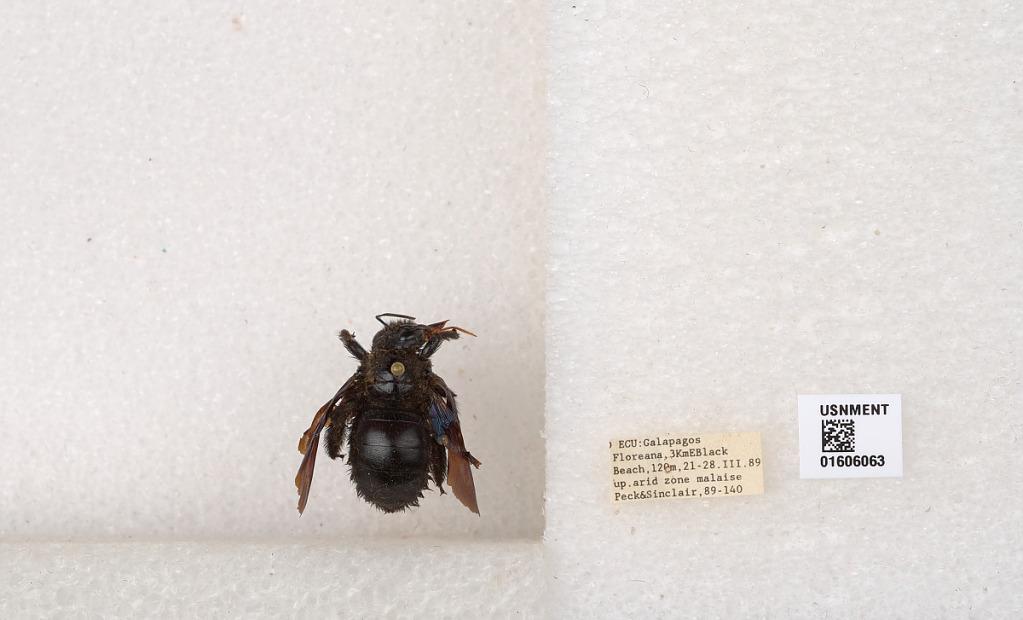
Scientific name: Xylocopa (Neoxylocopa) darwini Cockerell
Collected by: Peck & Sinclair
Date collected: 1989-3-21
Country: Ecuador
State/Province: Galapagos
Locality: Floreana, 3KmE Black Beach
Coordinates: -1.27696, -90.4576